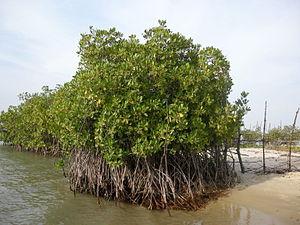
Carabane, également appelé Karabane, est à la fois une île et un village situés à l'extrême sud-ouest du Sénégal, dans l'embouchure du fleuve Casamance. Site paradisiaque, doté d'un climat agréable et d'une luxuriante végétation, c'est aussi du point de vue historique le premier comptoir colonial français en Casamance. Dans un environnement maritime et fluvial propice à l'exploitation halieutique, l'île vit pourtant au rythme du calendrier rizicole, car les Diolas, majoritaires à Karabane, sont avant tout des terriens : on a pu parler de véritable « civilisation du riz » en Basse-Casamance. En complément — tant alimentaire qu'économique —, ils pratiquent aussi la pêche artisanale et la collecte de crustacés, mais les pêcheurs professionnels viennent surtout d'autres régions.